Music of Bangladesh

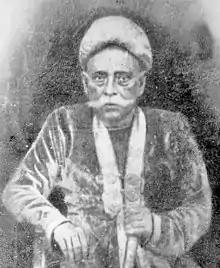
Painting depicting Hason Raja.

Folk has come to occupy the lives of Bangladeshis almost more than any other genre of Bengali music. Among the luminaries of the different folk traditions are Lalon Fokir, Abbasuddin Ahmed, Shah Abdul Karim, Radharaman Dutta, Hason Raja, Khursheed Nurali (Sheerazi), Ramesh Shil and Kari Amir Uddin Ahmed. Folk songs are characterised by simple musical structure and words. Before the advent of radio, entertainment in the rural areas relied on a large extent on stage performances by folk singers. With the arrival of new communication technologies and digital media, many folk songs were modernised and incorporated into "modern songs" (Adhunik songeet).